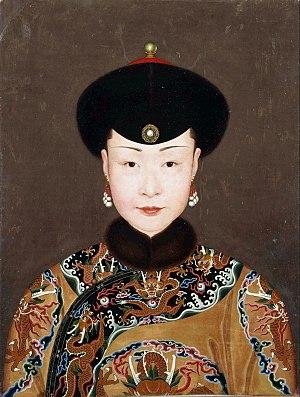
Le Portrait interdit est un drame historique franco-chinois réalisé par Charles de Meaux, sorti en décembre 2017. Il met en scène la rencontre entre un frère jésuite, peintre à la cour de Chine et l'impératrice Ulanara, deuxième épouse de l'empereur Qianlong.